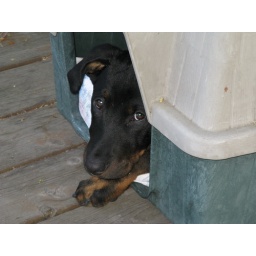
She's in the cat house